Zinc

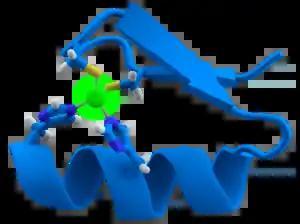
A twisted band, with one side painted blue and another gray. Its two ends are connected through some chemical species to a green atom (zinc).

In most single-tablet, over-the-counter, daily vitamin and mineral supplements, zinc is included in such forms as zinc oxide, zinc acetate, zinc gluconate, or zinc amino acid chelate.